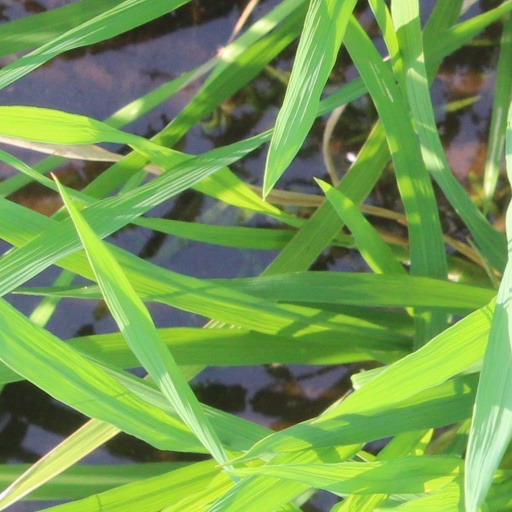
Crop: rice